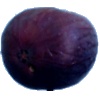
Label: fig